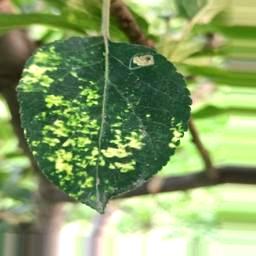
Label: Apple_Mosaic